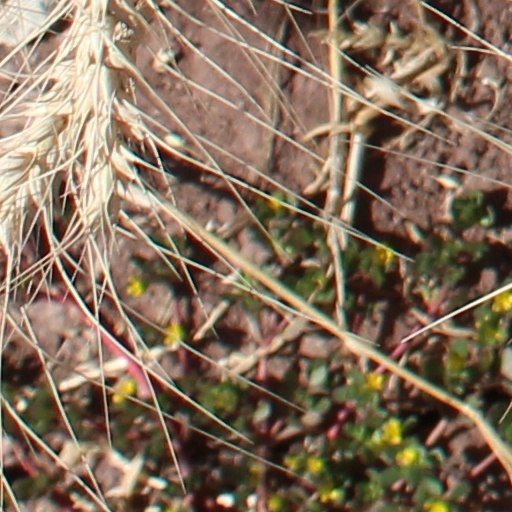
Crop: wheat